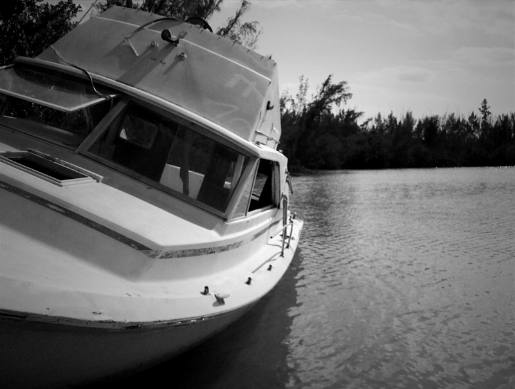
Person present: No